Jean Chevrot

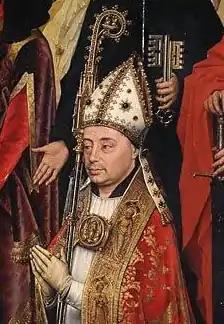
Chevrot in a detail from "Lamentation of Christ" by Rogier van der Weyden (Mauritshuis).

Jean Chevrot (c. 1395, Poligny, Jura - 23 September 1460, Lille) was a French bishop who served as president of the council of Burgundy for Philip the Good and Isabella of Portugal. He was a multi-talented minister in whom Philip placed much confidence. One of his closest collaborators was chancellor Nicolas Rolin.